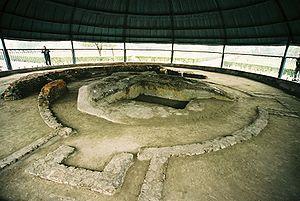
Vaisali est une ancienne cité de l'Inde du royaume de Licchavi dans l'État actuel du Bihar, à une quarantaine de kilomètres de Patna. C'est l'un des huit sites historiques connus du bouddhisme. C'est aussi un lieu important du jaïnisme, puisque c'est là qu'est né et a en partie vécu Mahavira, le fondateur de ce courant.